North Germanic languages

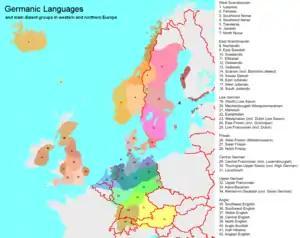
Germanic languages division including West and East Scandinavian languages and dialects

The Jamtlandic dialects share many characteristics with both Trøndersk and with Norrländska mål. Due to this ambiguous position, it is contested whether Jamtlandic belongs to the West Scandinavian or the East Scandinavian group.